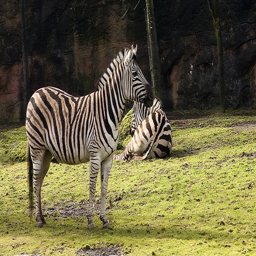
Two zebras who are in a field together.
One zebra is lying down and another is standing in a field
Two Zebras, one resting one standing near some woods.
Two zebras near a forest, one of them standing and one of them lying down.
One standing zebra and one zebra laying down are on the grassy field.